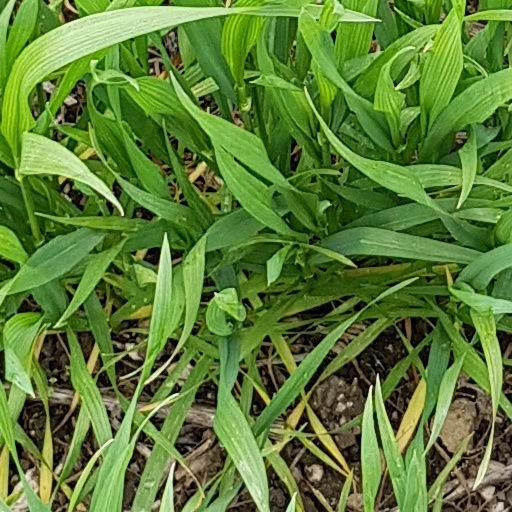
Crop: wheat